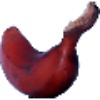
Label: red_banana